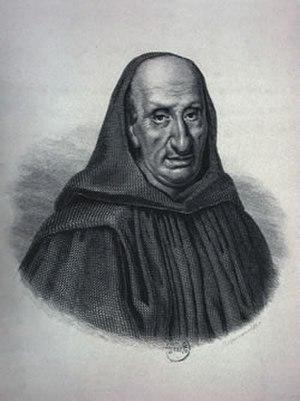
Michel Jean Joseph Brial, dit Dom Brial, né à Perpignan le 26 mai 1743 et mort à Paris le 24 mai 1828, est un moine bénédictin et historien français.